Kuban (river)

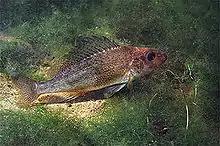
Eurasian ruffe

The wide delta of Kuban, with its abundant estuaries, is especially rich in plankton and benthos. There are about 400 species of zooplankton, including rotifers, copepods, cladocerans, mollusks, worms, etc., providing abundant food for fish. The fish fauna of the Kuban differs from that of the nearby Don and Volga rivers and contains more than 65 species from 16 families. They are dominated by the genera "Gobio", "Romanogobio", "Squalius" and "Chondrostoma" and contain species and genera such as carp, Prussian carp, roach, bream, silver bream, pike, perch, ruffe, "Chalcalburnus", "Sprattus", "Mugil" and others. Some species such as silver carp and grass carp were acclimatized in the last decade.